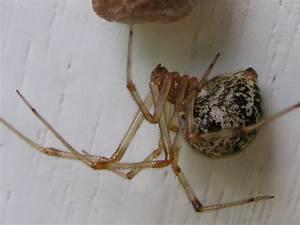
spider